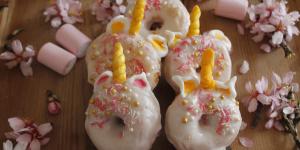
donas de unicornio